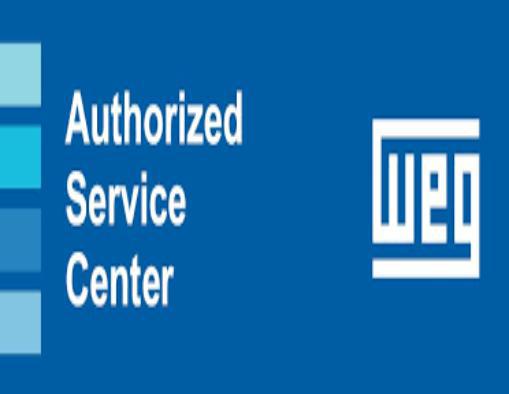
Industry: Others